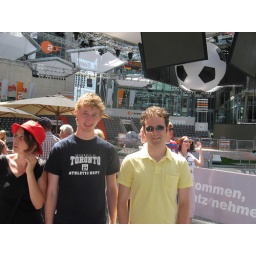
Noah, Ian and a woman in a red hat